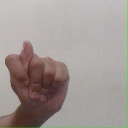
अक्षर: ट